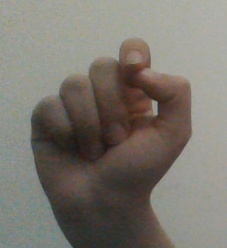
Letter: fa